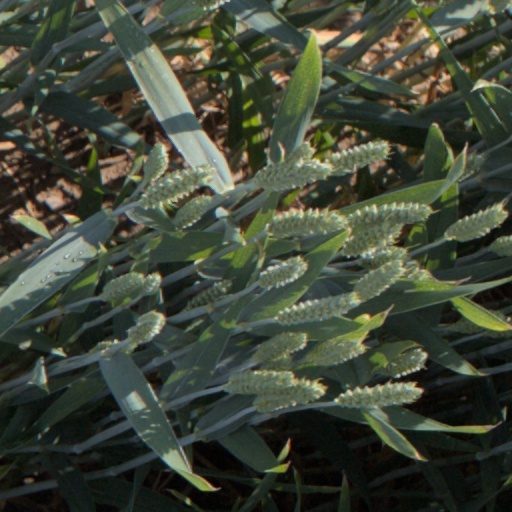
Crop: wheat